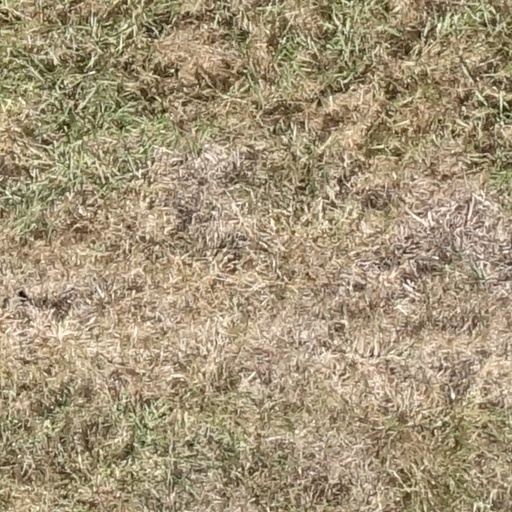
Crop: sorghum